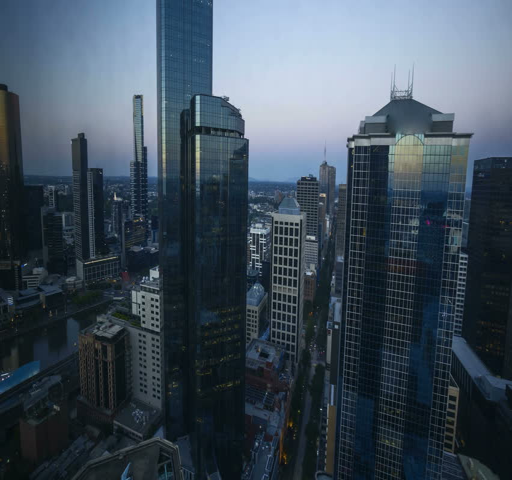
cloud , sun rays burst through the clouds during sunrise .